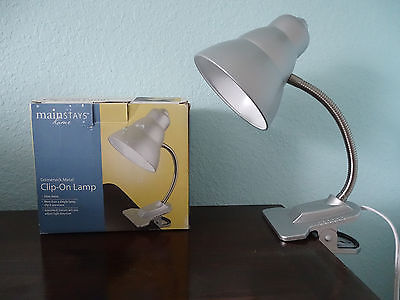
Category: lamp